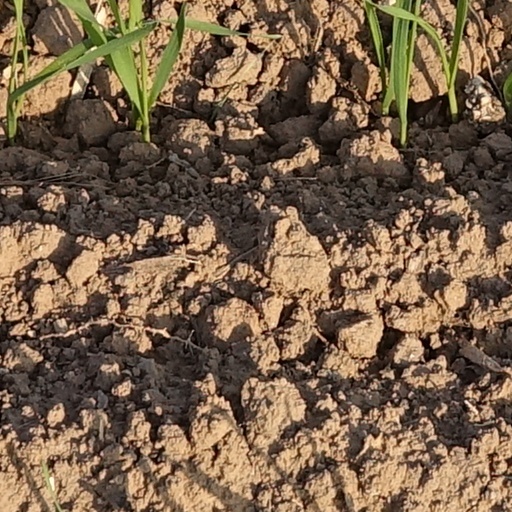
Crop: wheat